Futura (typeface)

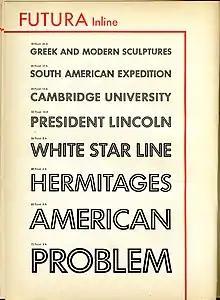
Sample of the font Futura Inline in metal type.

An "inline" version with a line drawn through each letter.